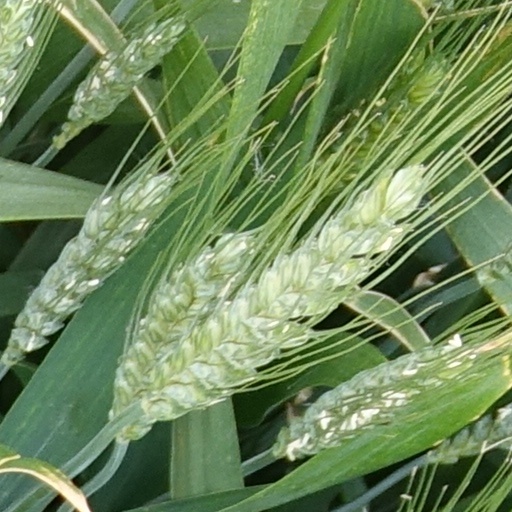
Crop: wheat